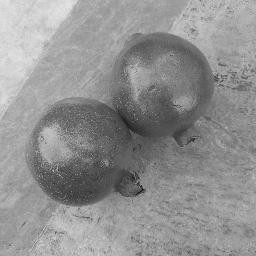
Fruit: Pomegranate
Quality: Good